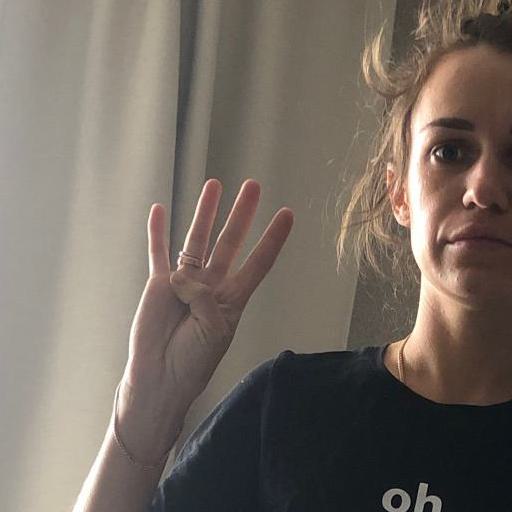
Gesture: four